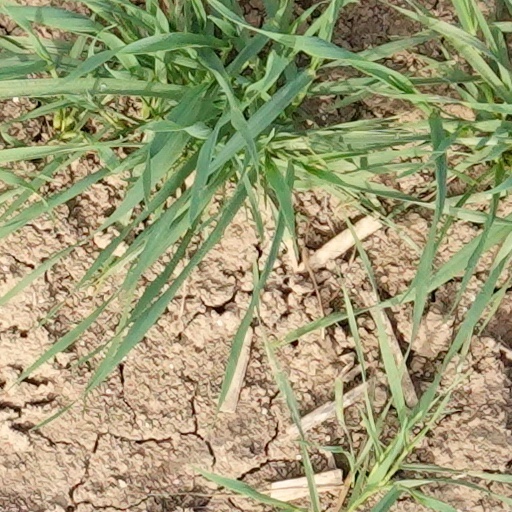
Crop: wheat